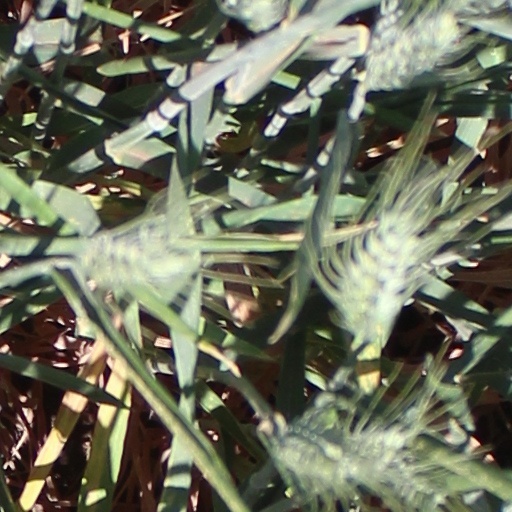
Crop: wheat